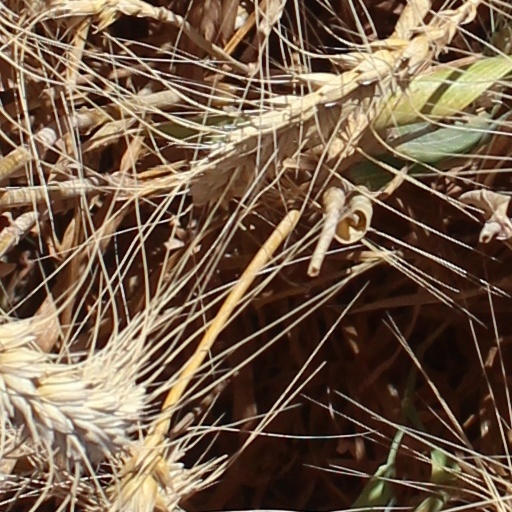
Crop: wheat